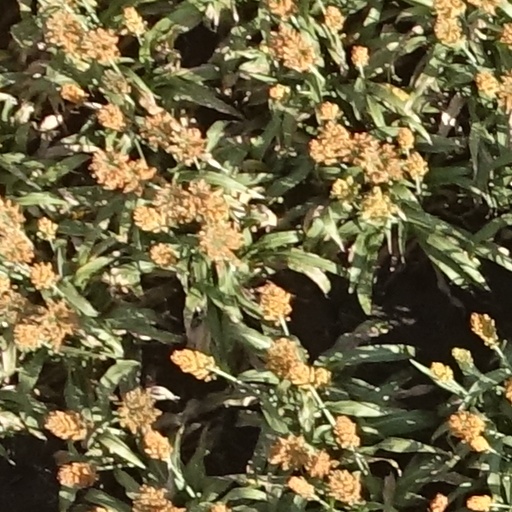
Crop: sorghum